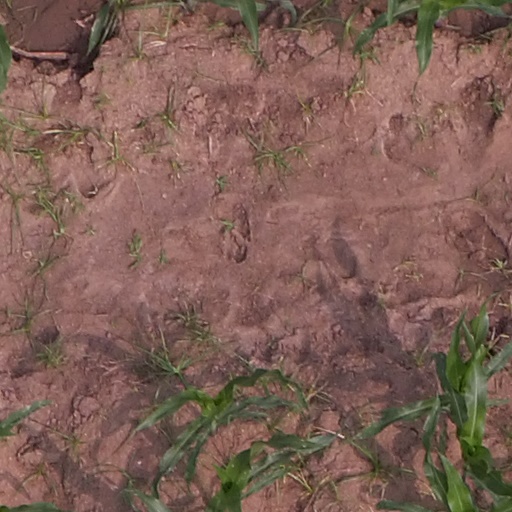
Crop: maize; corn